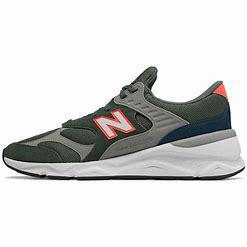
Brand: New
Model: Balance New Balance X 90